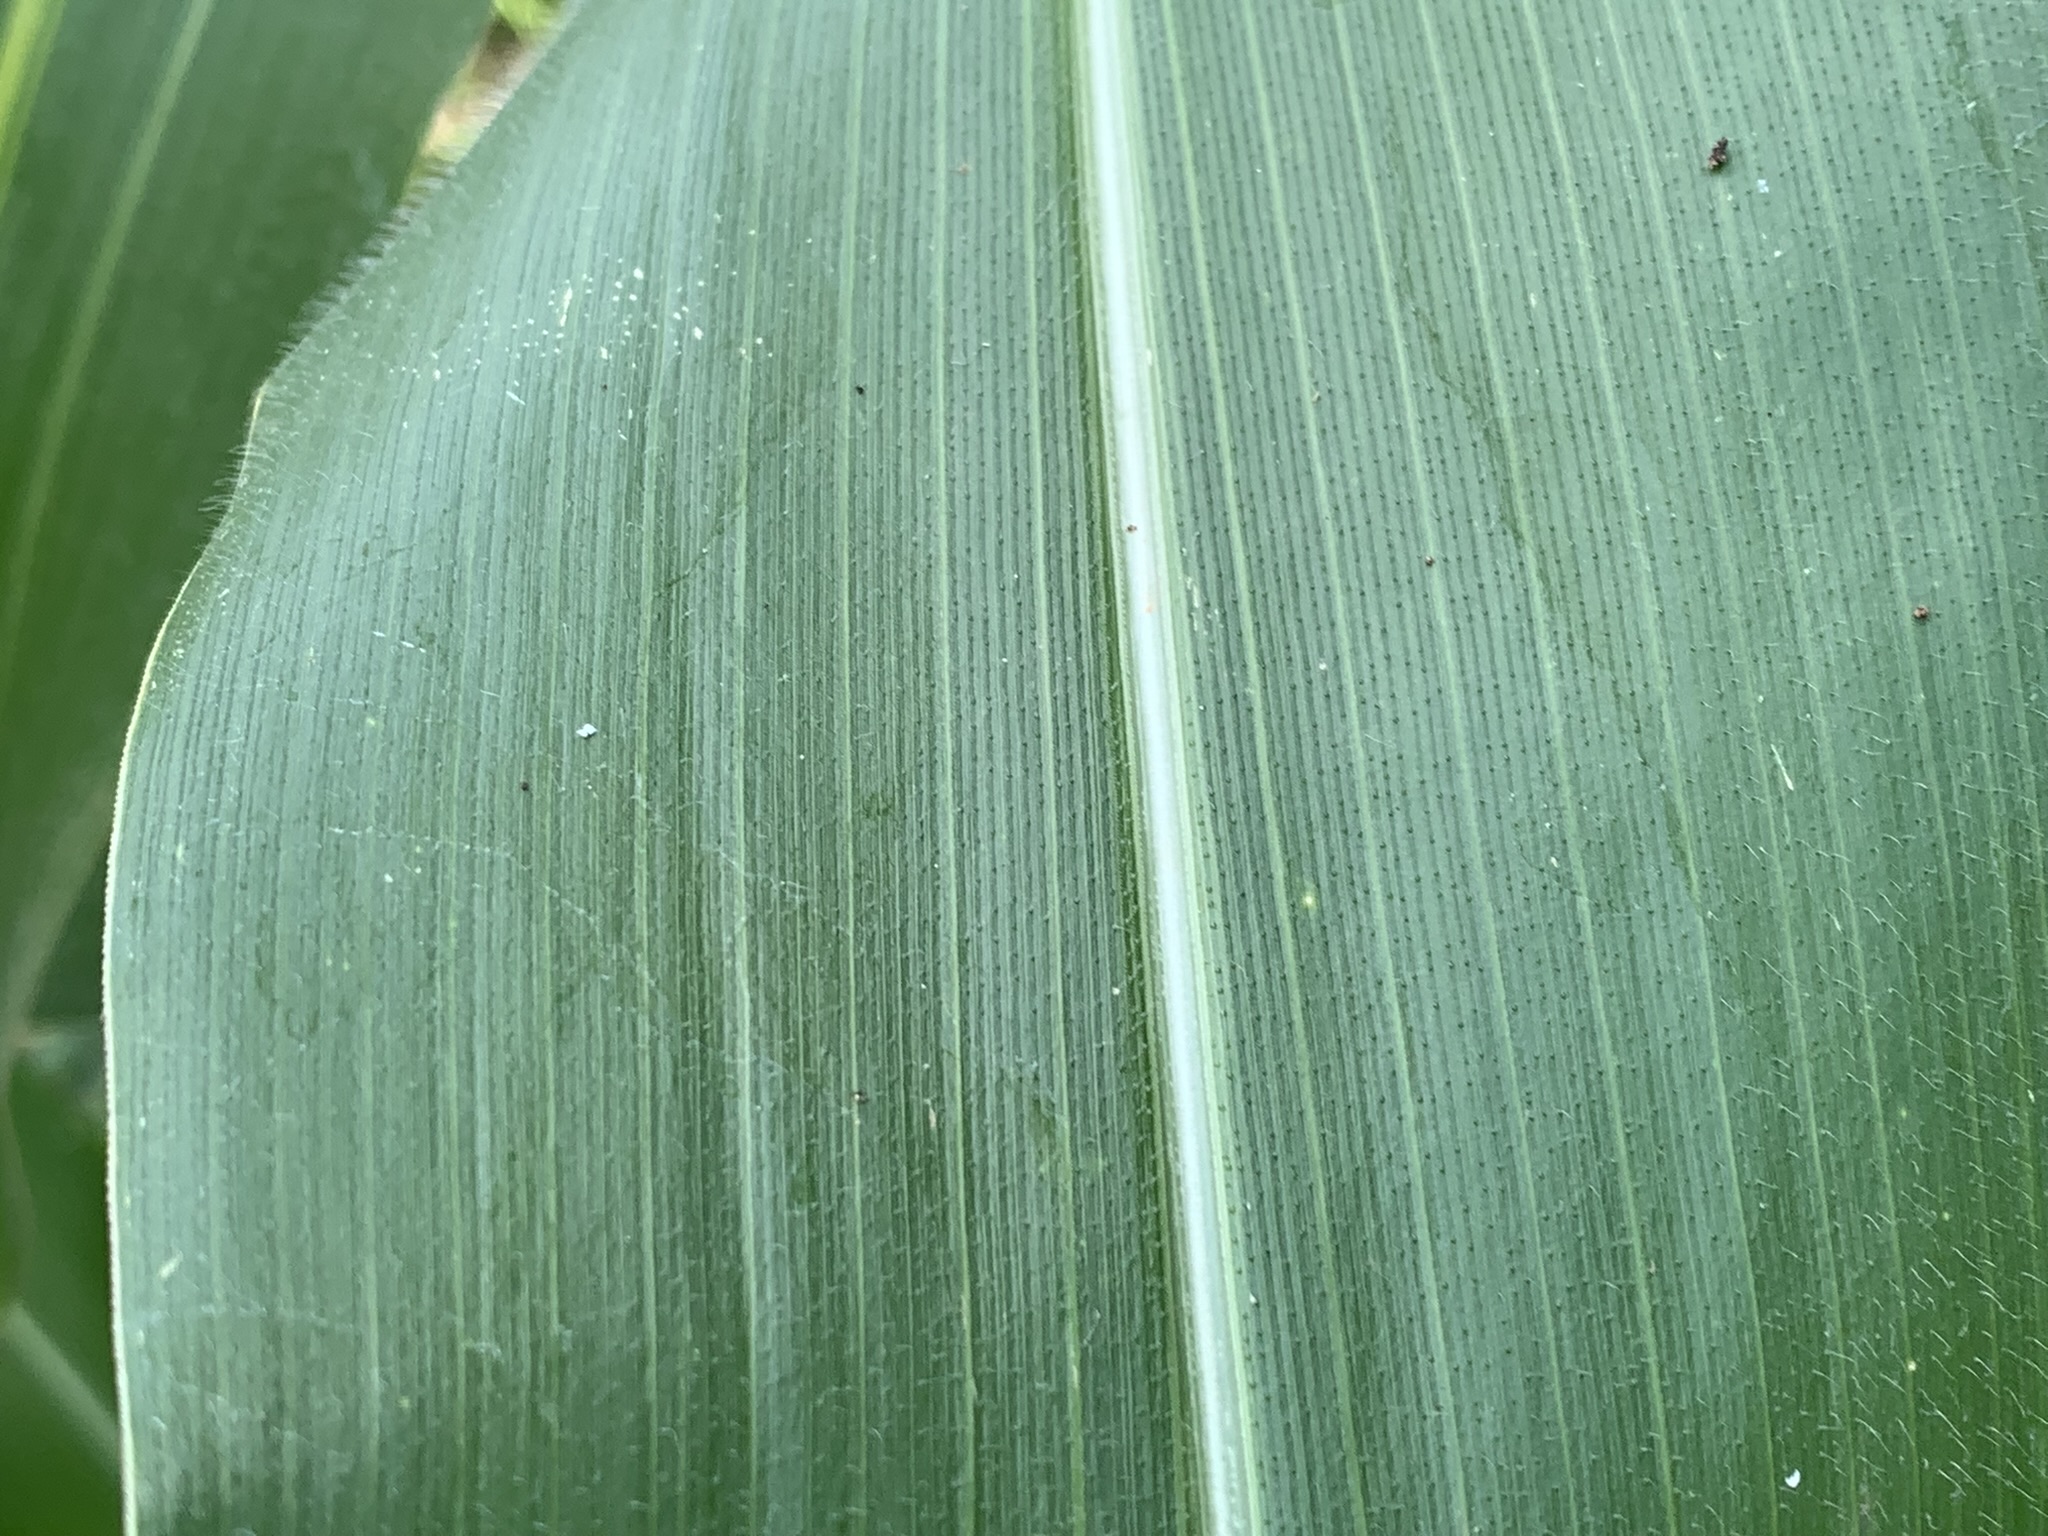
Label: Healthy